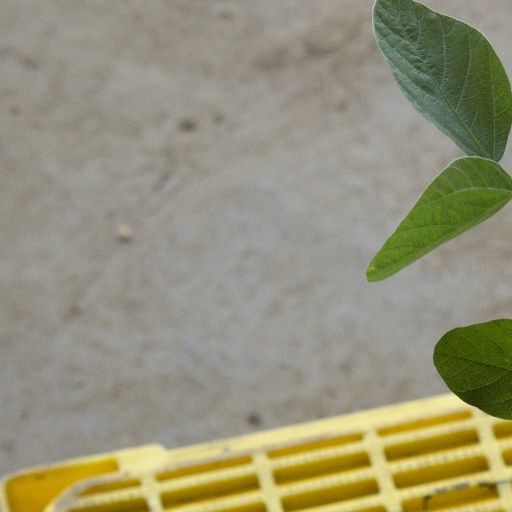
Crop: soybean